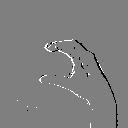
ASL letter: c